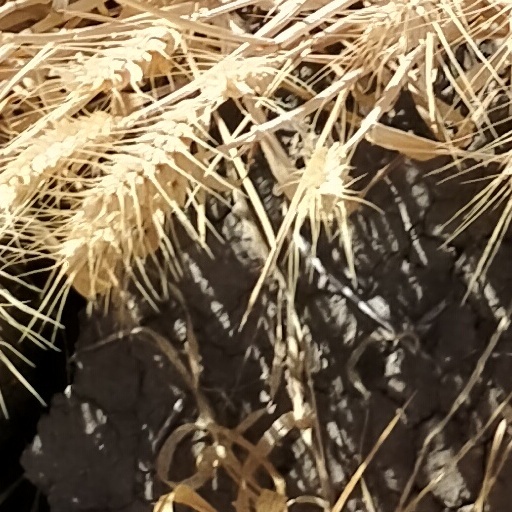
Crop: wheat